Jinmen (manga)

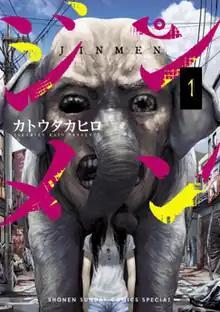
First volume cover

is a Japanese manga series written and illustrated by Takahiro Katō. It was serialized on Shogakukan's "" manga website from July 2016 to June 2019, with its chapters collected in thirteen volumes.